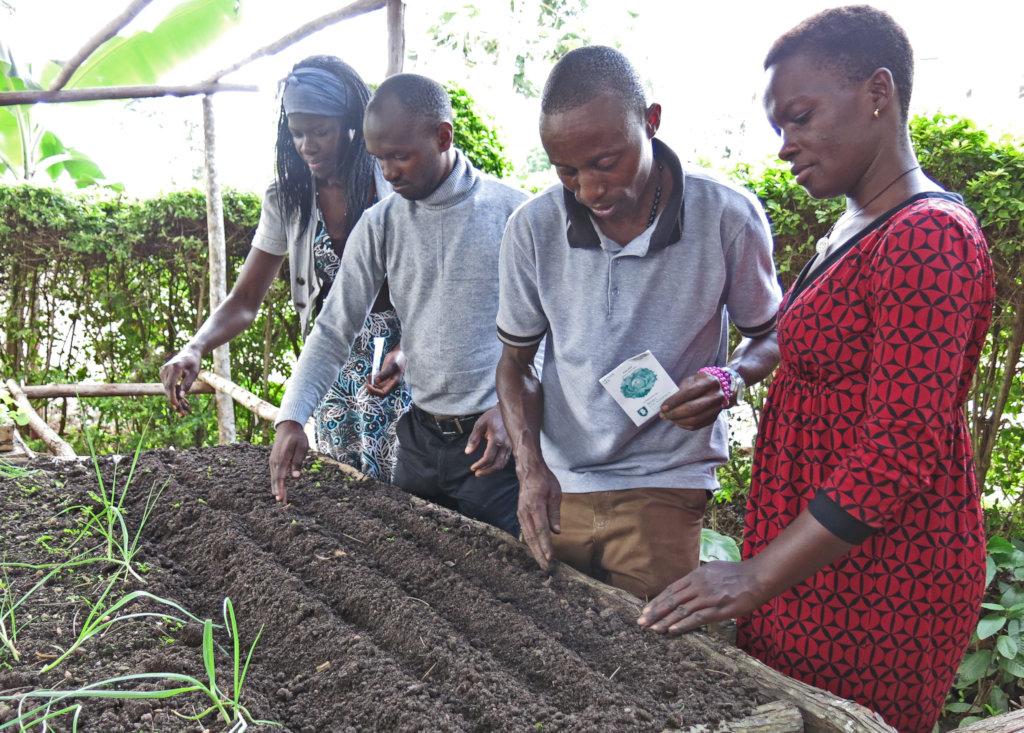
Jopo la watu waliopo katika eneo la bustani, la udongo wenye rangi nyeusi wenye kuashiria rutuba kilichopandwa miche midogo iliyoota ni kuchipua kwa rangi ya kibichi, ikiashiria kuwa ni eneo linalotumika kwa ajili ya kilimo cha upandaji mbegu.